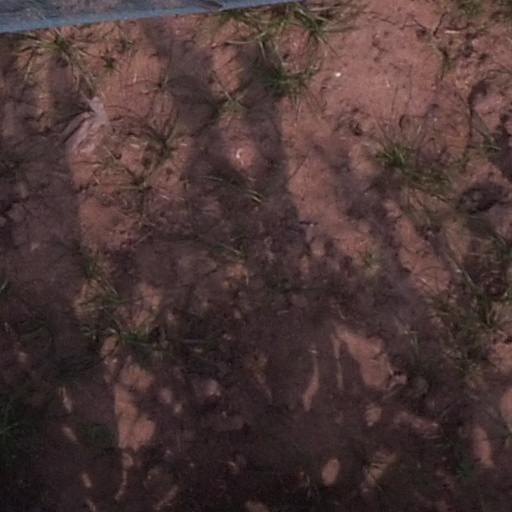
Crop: maize; corn